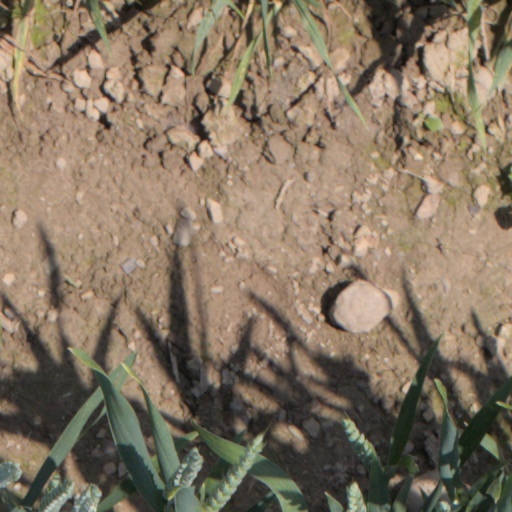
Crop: wheat